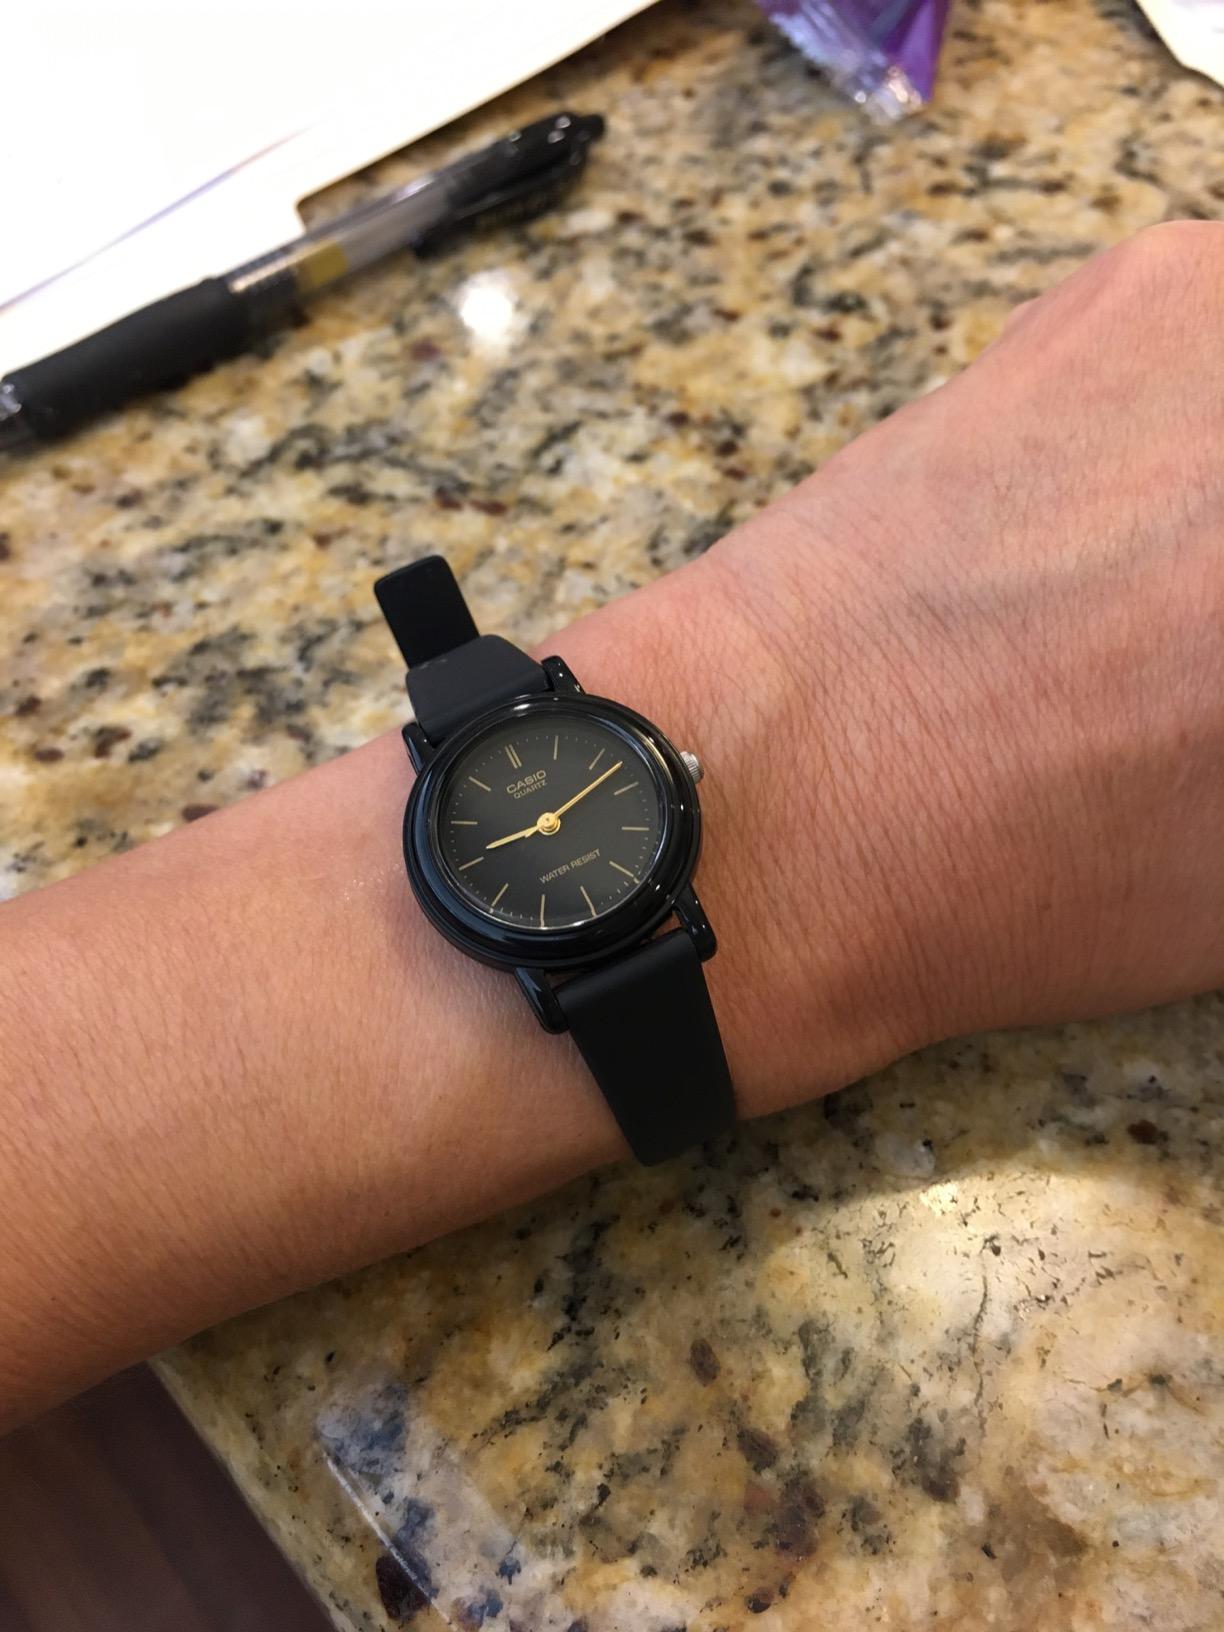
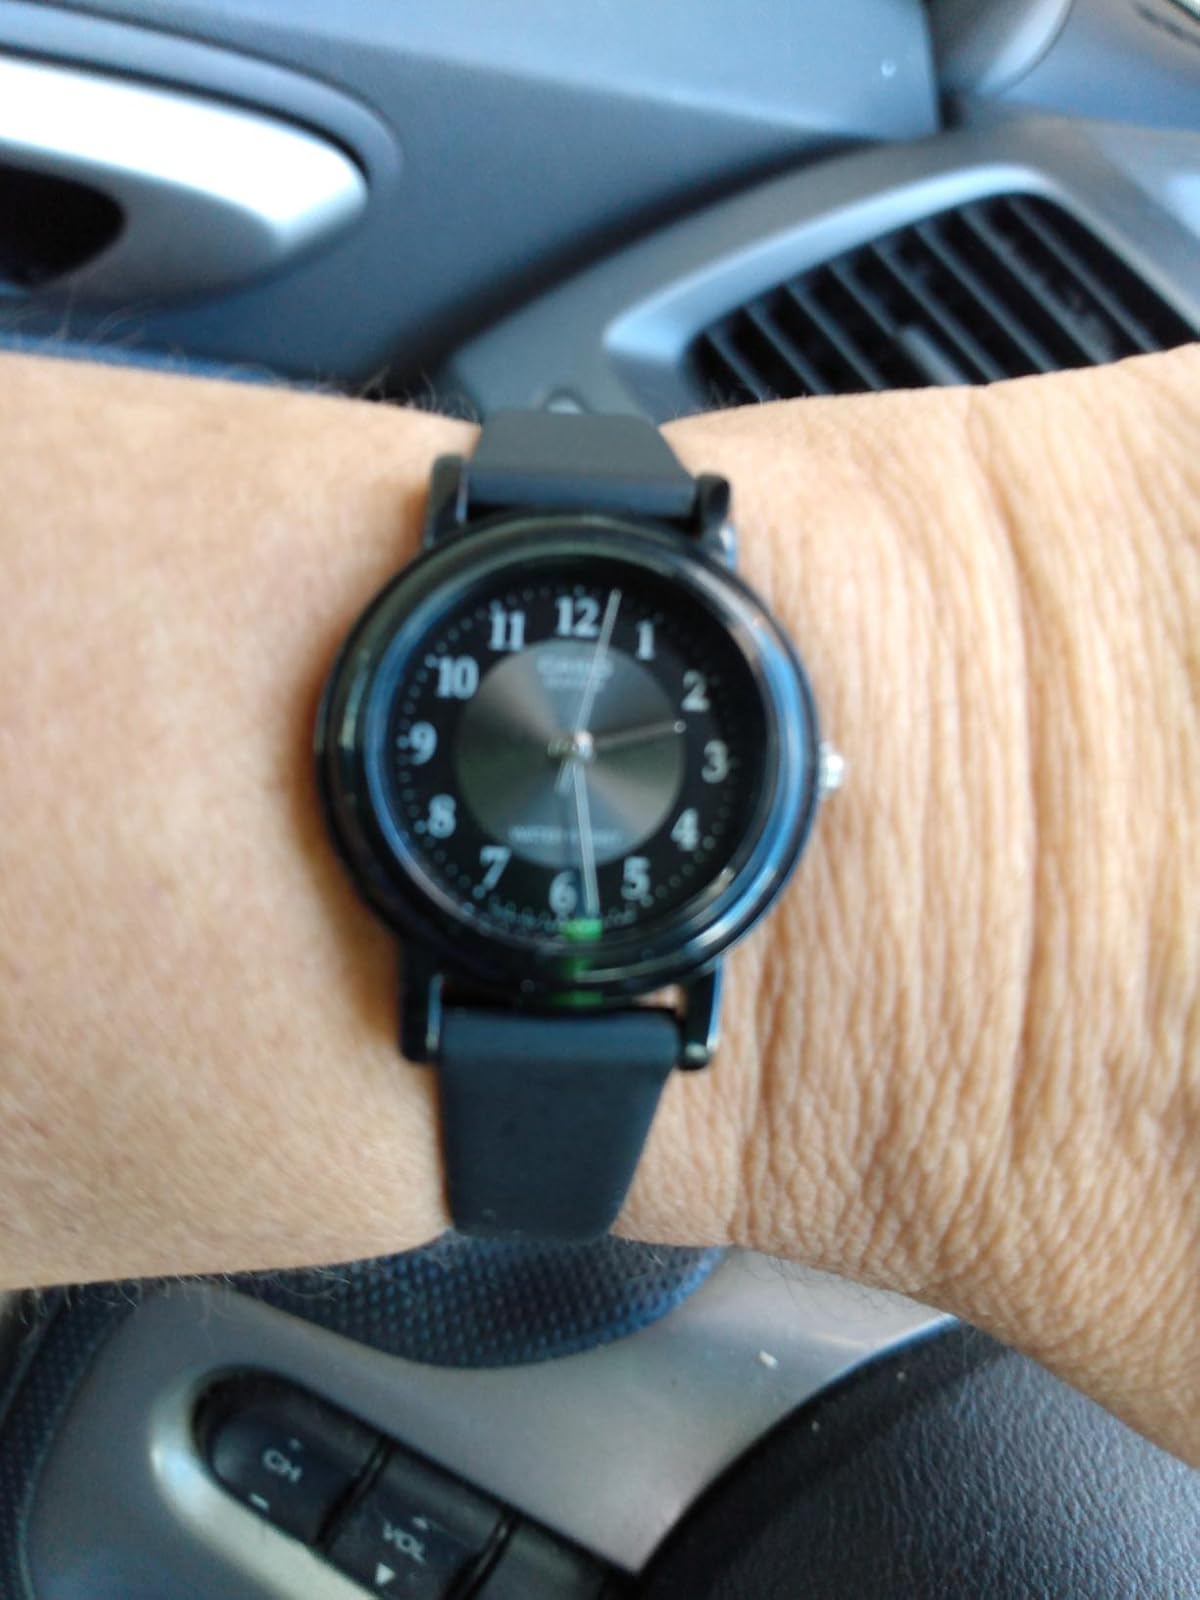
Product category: accessories_watch
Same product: no